Gandhara

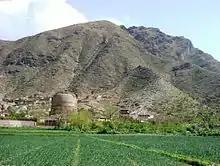
Many stupas, such as the Shingerdar stupa in Ghalegay, are scattered throughout the region near Peshawar.

By the time Gandhara had been absorbed into the empire of Mahmud of Ghazni, Buddhist buildings were already in ruins and Gandhara's art had been forgotten. After Al-Biruni, the Kashmiri writer Kalhaṇa wrote his book "Rajatarangini" in 1151. He recorded some events that took place in Gandhara and provided details about its last royal dynasty and capital Udabhandapura.